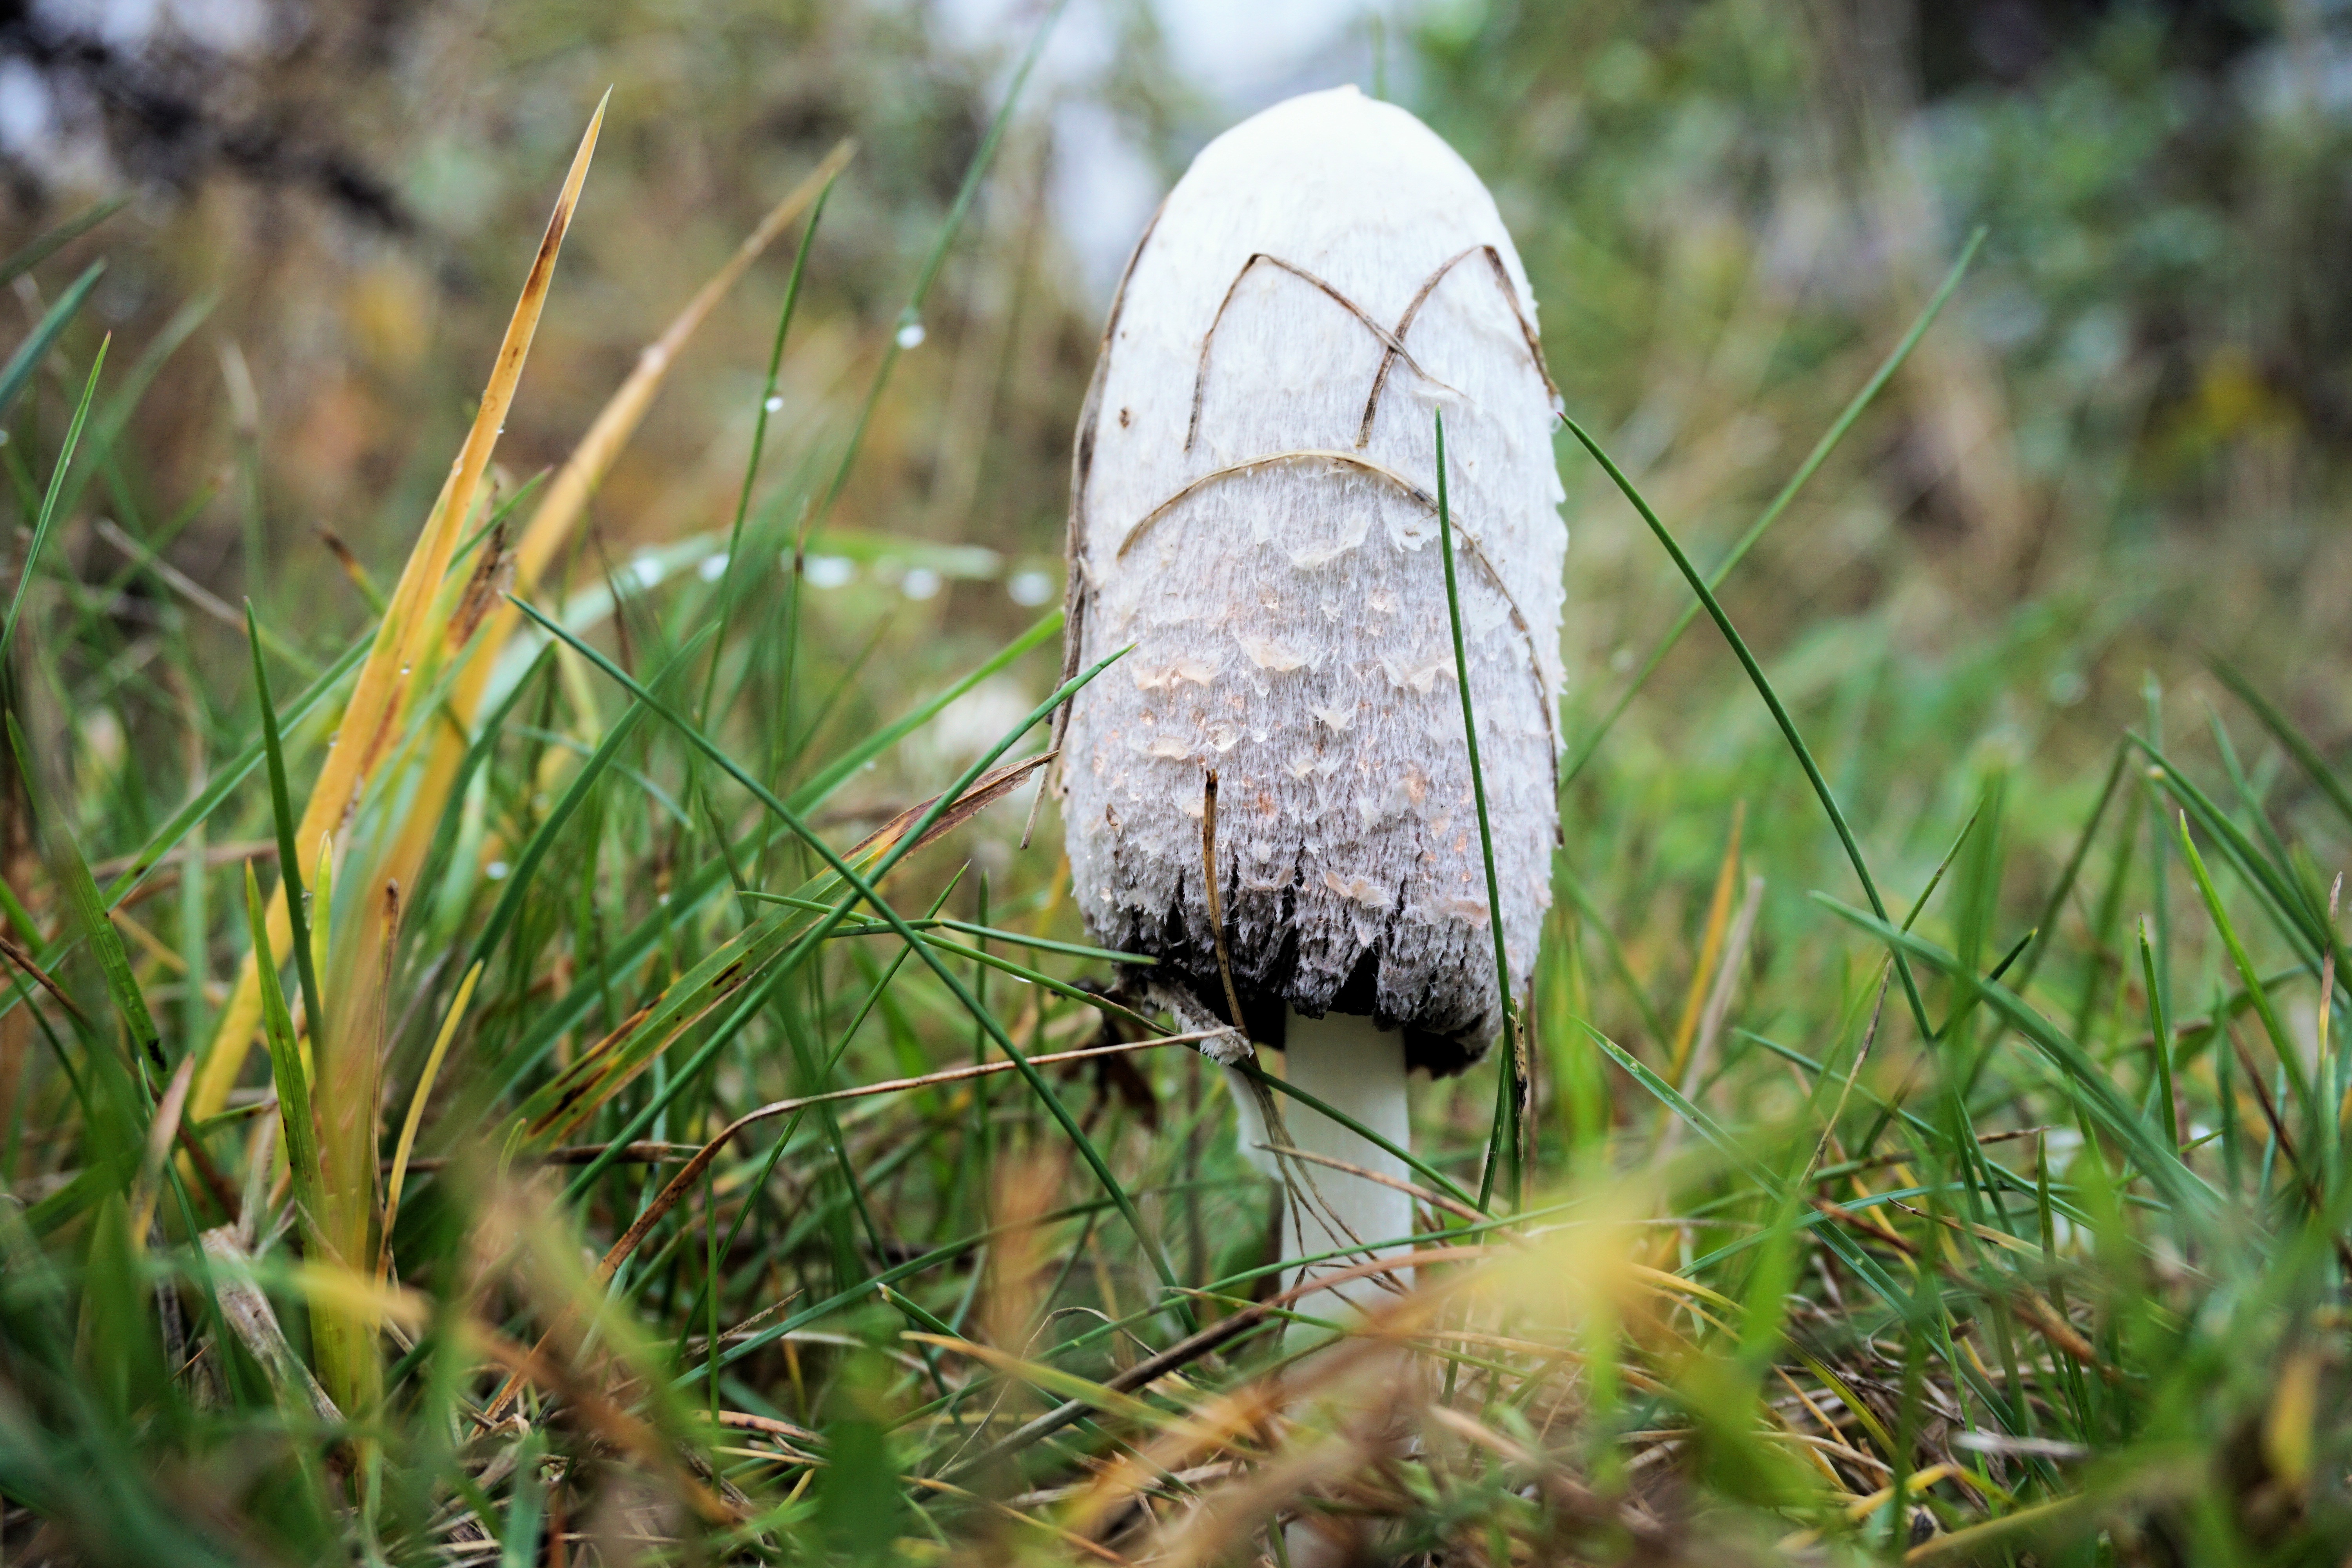
nature, forest, grass, lawn, meadow, prairie, leaf, wildlife, green, insect, autumn, mushroom, flora, fauna, invertebrate, close up, fungus, woodland, habitat, macro photography, mushroom picking, schopf comatus, tintenpilz, tintenschopfling, grass family, moths and butterflies, asparagus mushroom, porcelain comatus